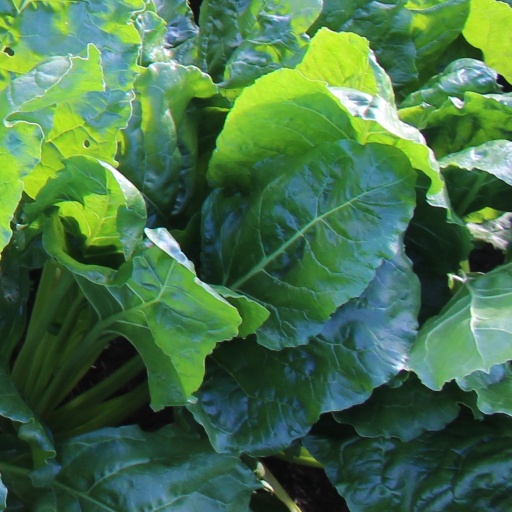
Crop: sugar beet